Thomas Myddelton (Lord Mayor of London)

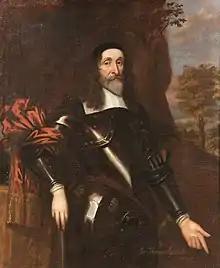
Portrait of his eldest surviving son Sir Thomas Myddelton of Chirk Castle,

Myddelton was married four times. His first marriage was on 18 February 1584 to Hester Saltonstall (1555–1587), a daughter of Sir Richard Saltonstall, also a Lord Mayor of London who served as MP for London and as Sheriff of the City of London. Her sister, Eleanor Saltonstall, married Myddelton's brother Robert, in 1612. Before her death in July 1587, they were the parents of two sons: